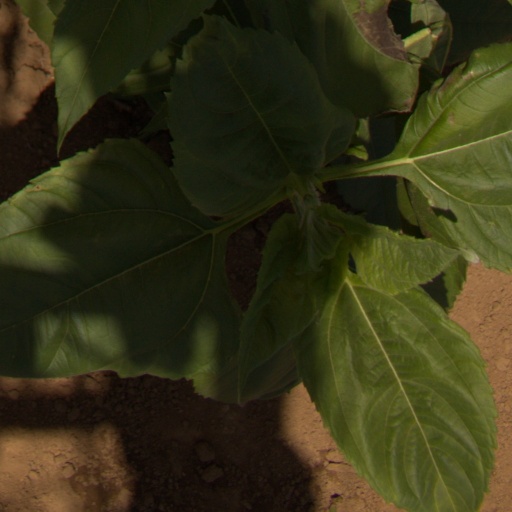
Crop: Jerusalem artichoke